Martha Joy Gottfried

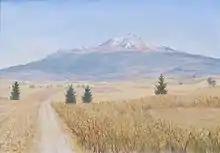
"Nevado de Toluca" (2008), by Martha Joy.

She took lessons with Martha Sauer (1953–1954) and Gordon D. Jones (1955–1956). Subsequently, she entered the Academy of San Carlos in Mexico City, from 1958 to 1959. The sculptor Ignacio Asúnsolo was also one of her teachers during this period.